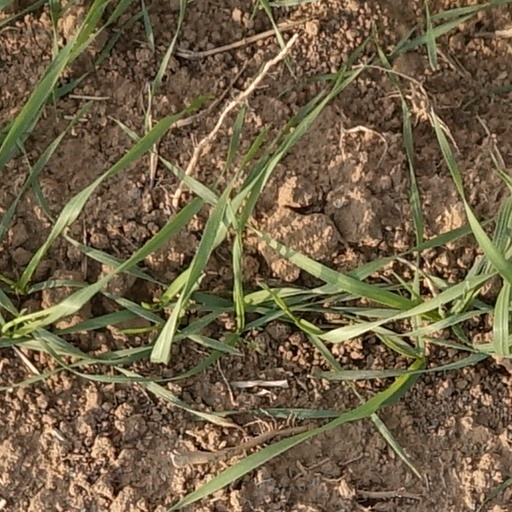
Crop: wheat